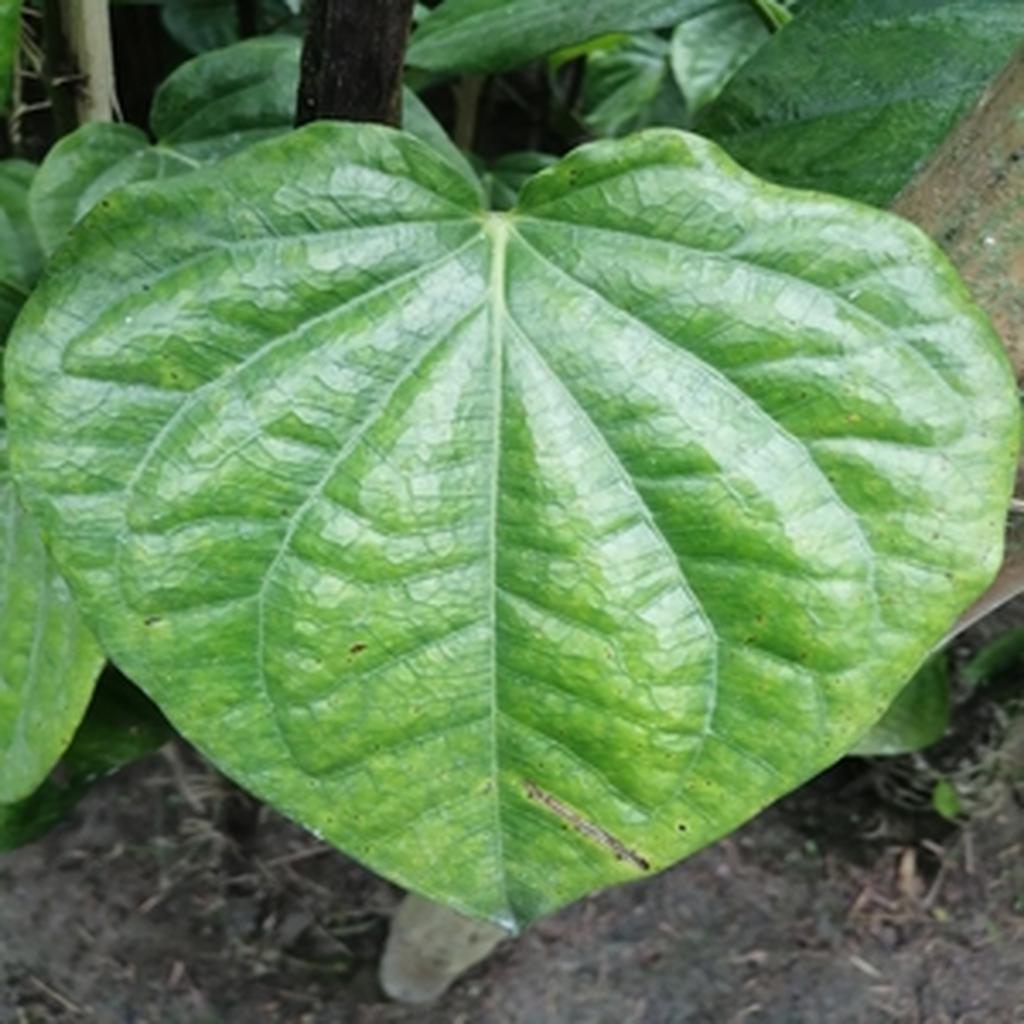
Label: Leaf_Spot